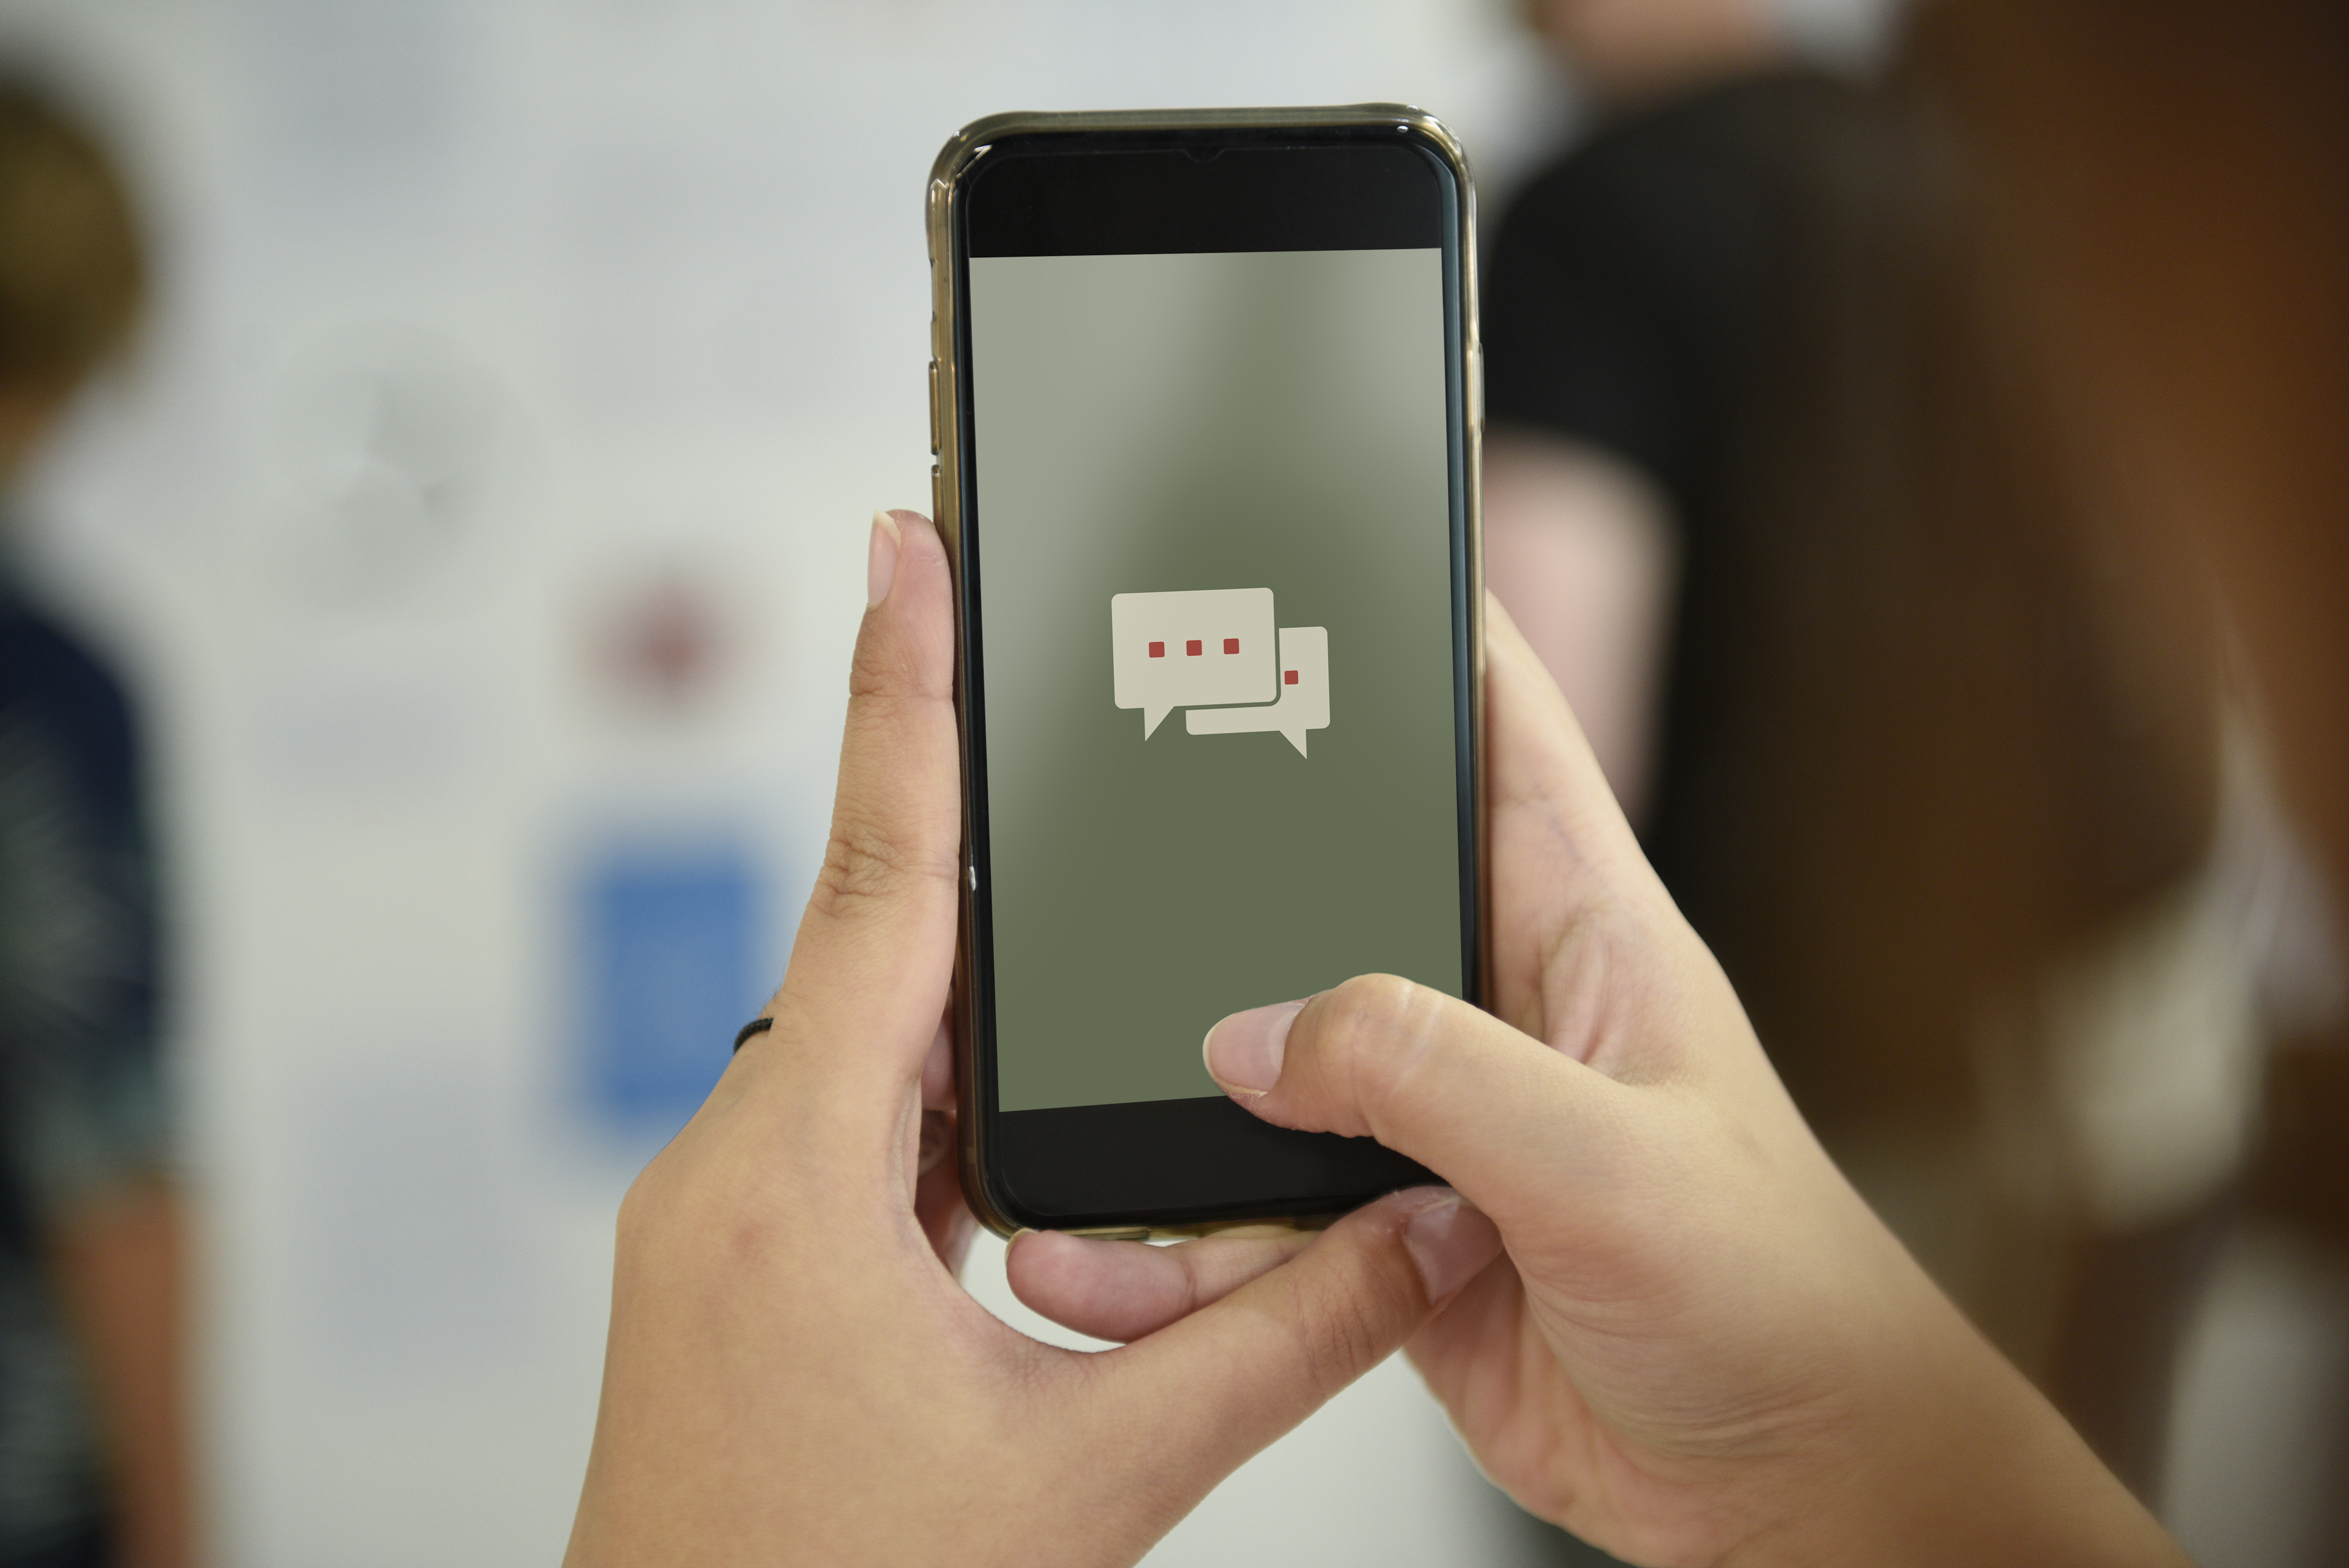
blank, break, business, camera, capture, cellphone, cheerful, communicate, communication, connection, copy space, design space, device, digital, digital device, empty, graphic, hands, hold, life, lifestyle, mature, mobile, mobile phone, network, people, person, phone, photo, present, screen, shoot, shot, show, snap, society, startup, technology, text, time, unicorn, use, using, woman, women, work, electronic device, communication device, gadget, smartphone, cellular network, finger, nail, telephone, portable communications device, mobile device, electronics